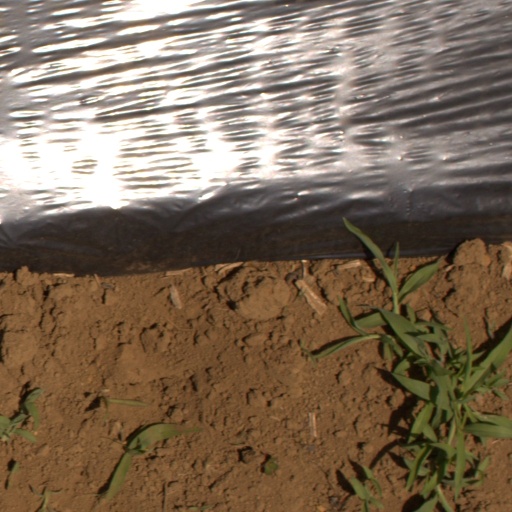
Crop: Jerusalem artichoke